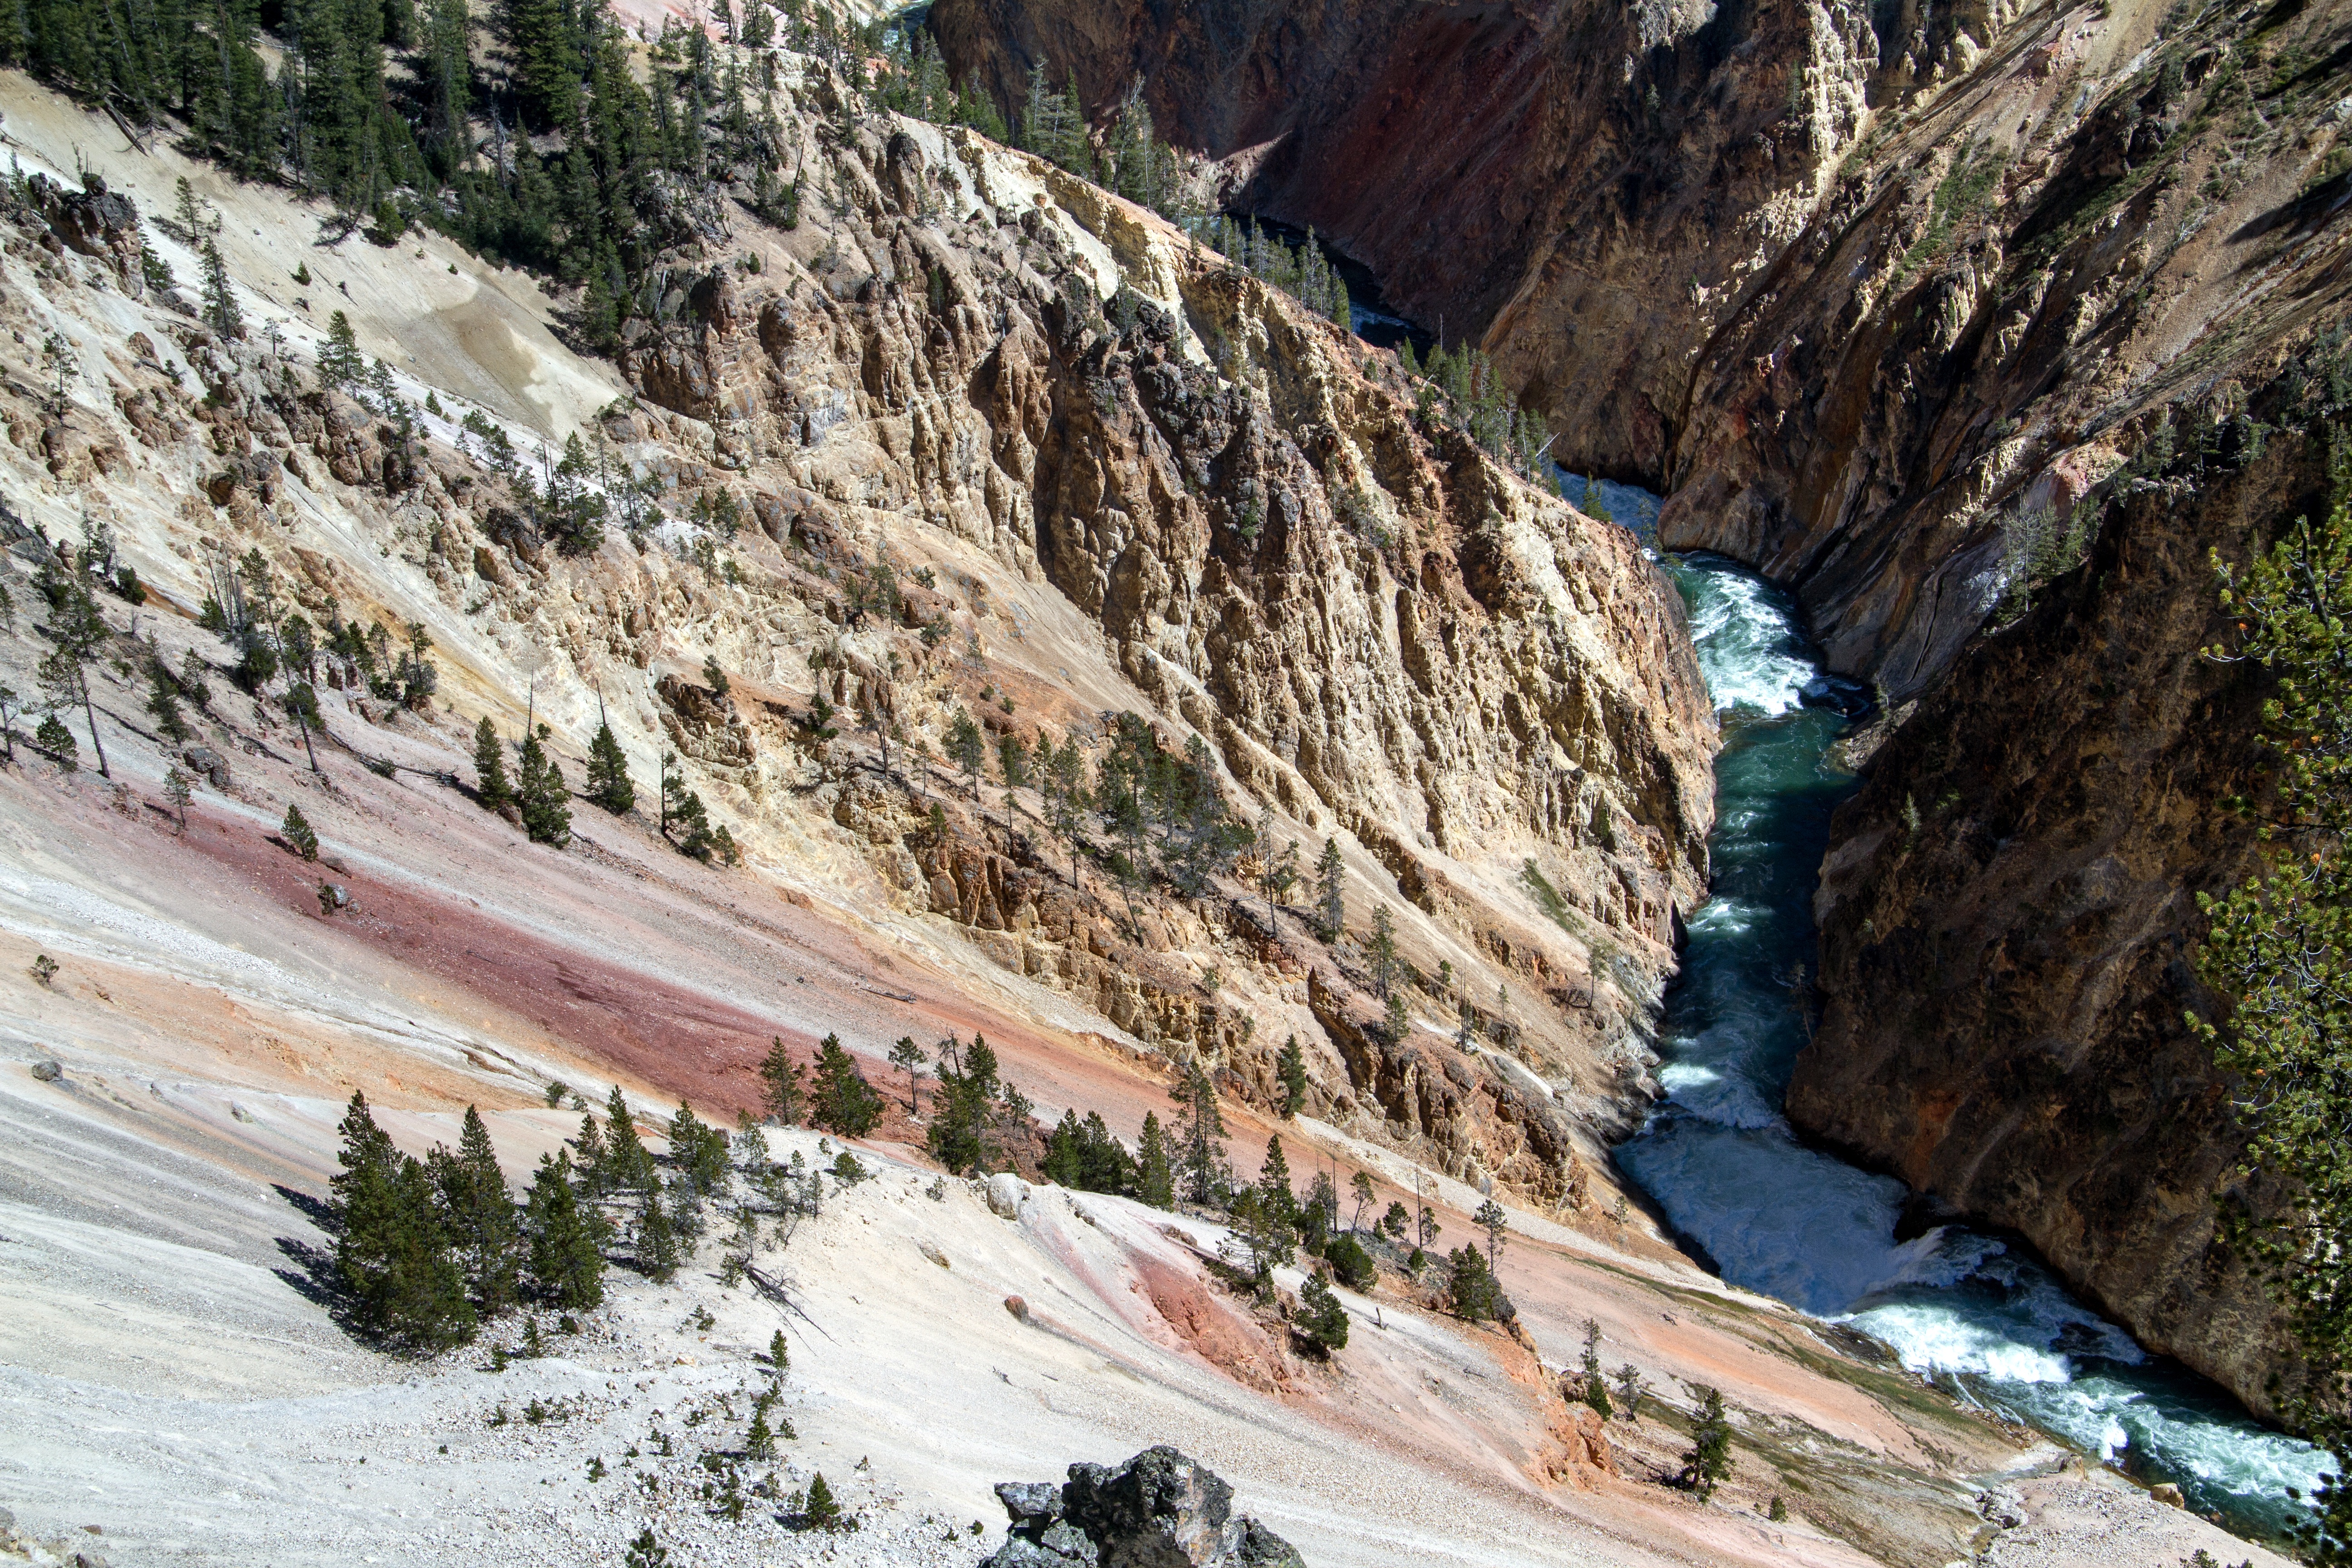
adventure, mountain range, cliff, usa, terrain, ridge, geology, wyoming, wadi, yellowstone river, yellowstone national park, yellowstone grand canyon, mountain pass, geological phenomenon, rockfall